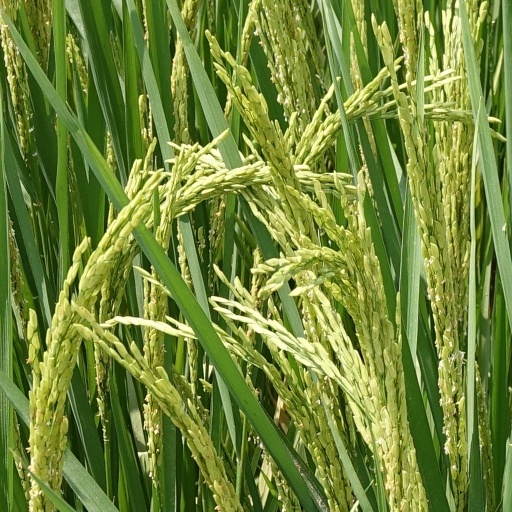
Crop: rice